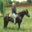
Label: horse